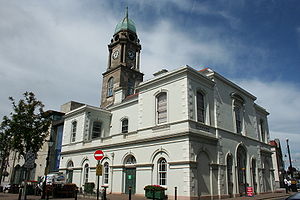
Lisburn
Lisburn
Lisburn er en by i det østlige Nordirland, med et indbyggertal på cirka 71.000. Byen er hovedstad i et distrikt af samme navn, og ligger sydvest for hovedstaden Belfast.